Somerset Downtown Commercial District

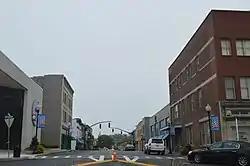

The Somerset Downtown Commercial District in Somerset, Kentucky, which includes 108-236 and 201-223 E. Mt. Vernon St., is a historic district which was listed on the National Register of Historic Places in 1982. The district included 15 contributing buildings.